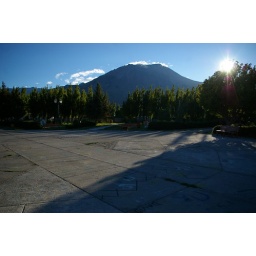
Our engagement!: the mountain over which the full moon rose